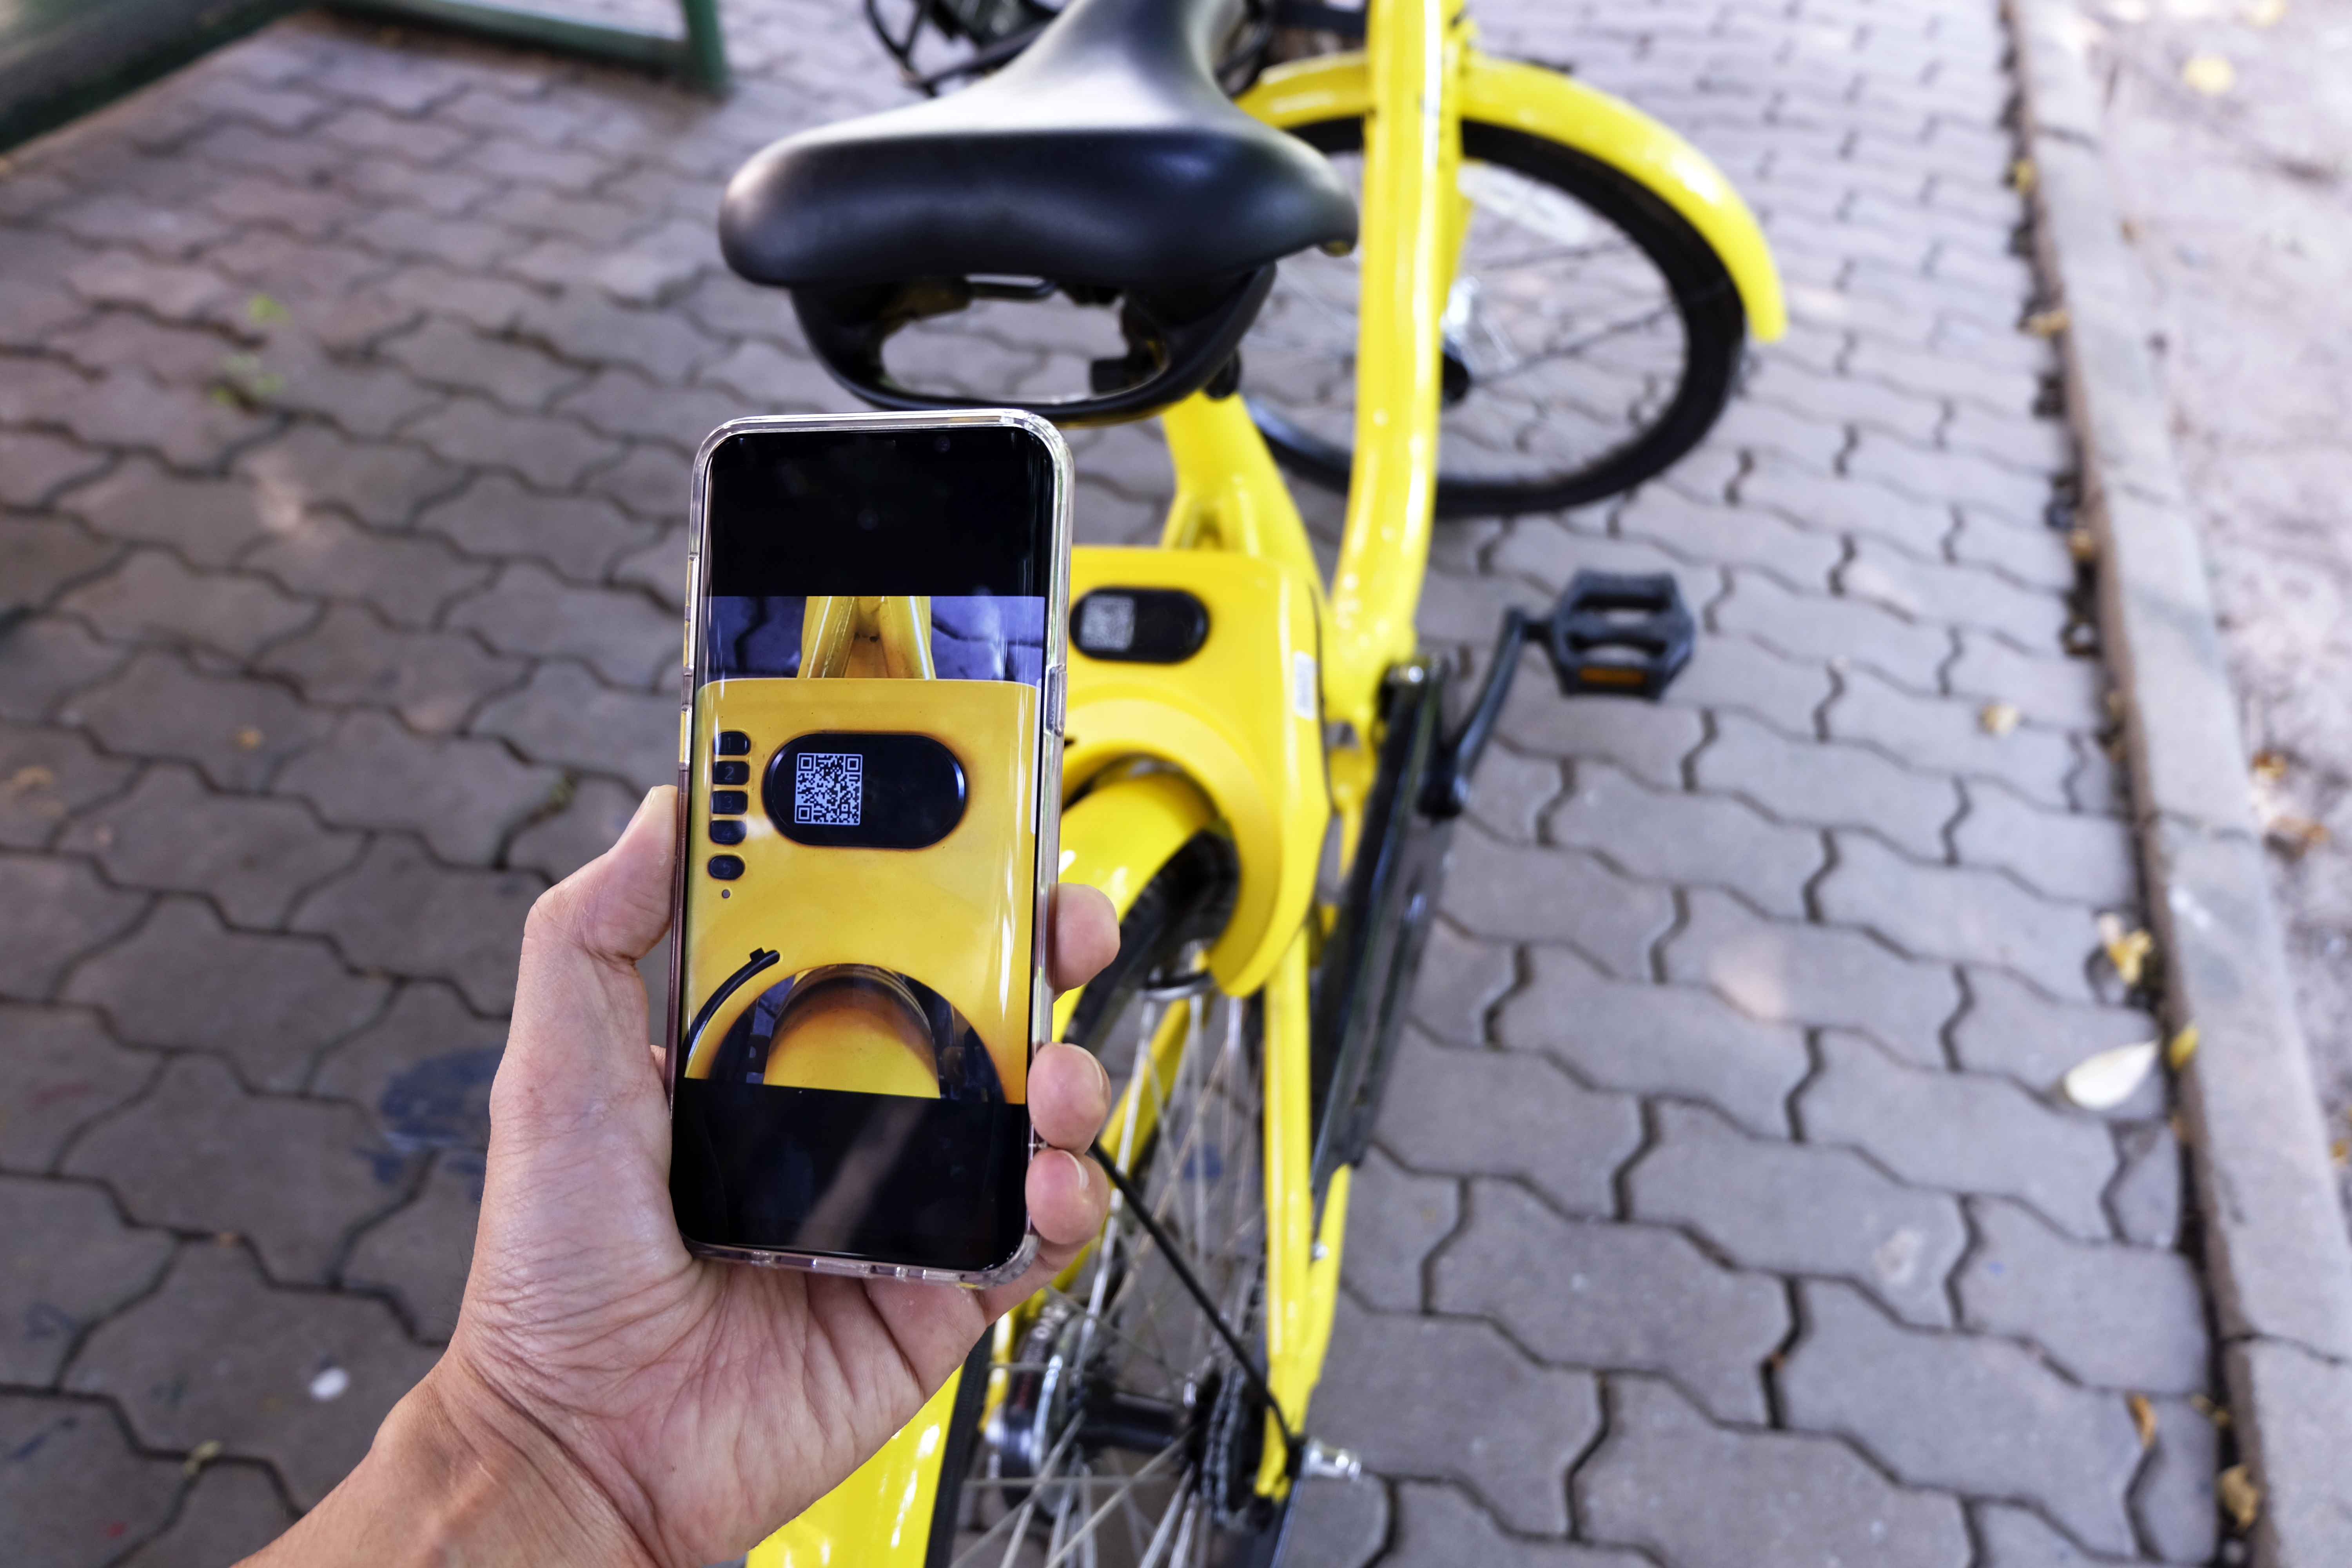
asia, asian, background, bicycle, bike, chengdu, china, chinese, city, cycle, day, editorial, fully, group, holiday, lifestyle, lined, lock, many, modern, outdoor, public, rent, rental, road, row, share, stand, station, street, system, tourism, transport, transportation, travel, urban, vehicle, wheel, world, yellow, equipment, healthy, hire, ride, sidewalk, sport, town, traffic